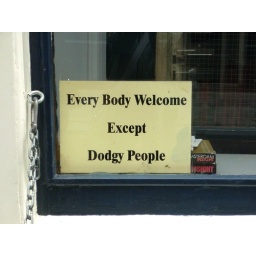
A sign in the window of a British pub in Amsterdam.